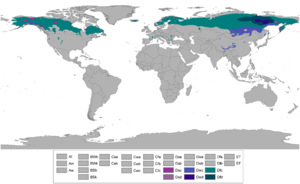
Un climat subarctique est un climat intermédiaire entre le climat tempéré et le climat polaire. Les étés sont moins chauds et les hivers plus rigoureux que dans le climat tempéré. La végétation correspond à la taïga ou forêt boréale. Ce type de climat est présent dans l'hémisphère nord, notamment dans la région subarctique, qui comprend la partie centrale de tout le Canada, la majeure partie de la Russie et le nord-est de la Chine.